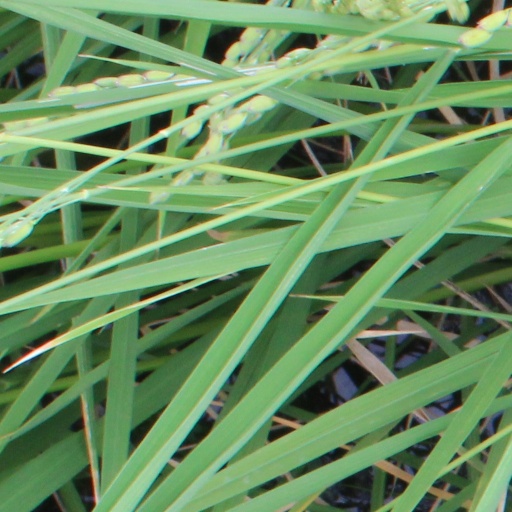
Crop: rice